Nicola Cousins

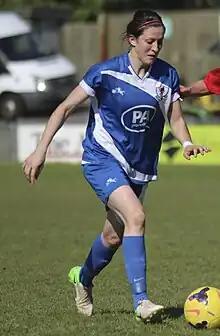
Cousins playing for Cardiff City in 2014

Nicola Jayne Cousins (born 22 October 1988) is a footballer who plays as a defender for the Wales national team.